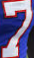
Number: 7